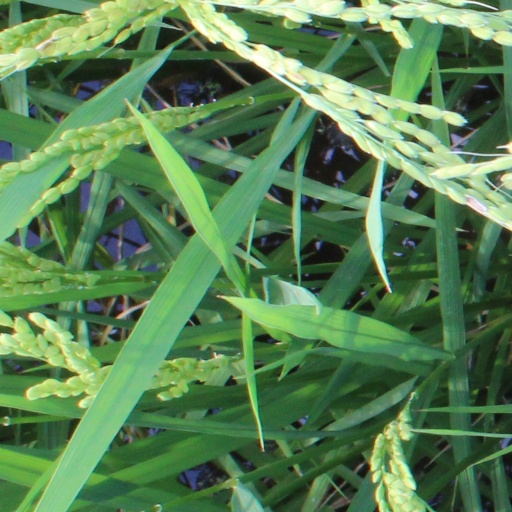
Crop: rice